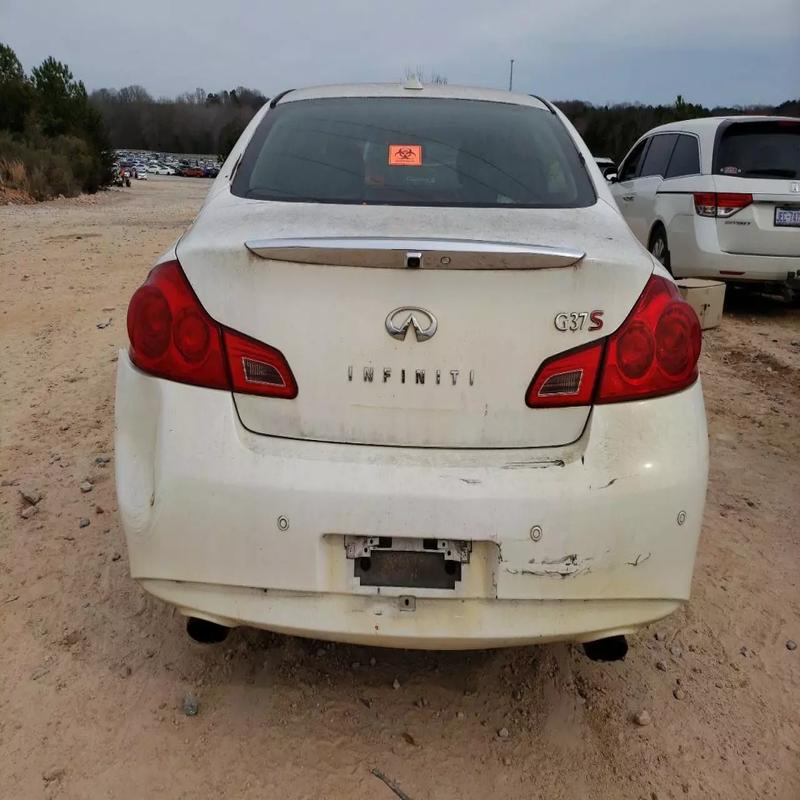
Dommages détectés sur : malle, feu arrière droit, feu arrière gauche, pare-choc arrière, plaque d'immatriculation arrière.
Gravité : majeur